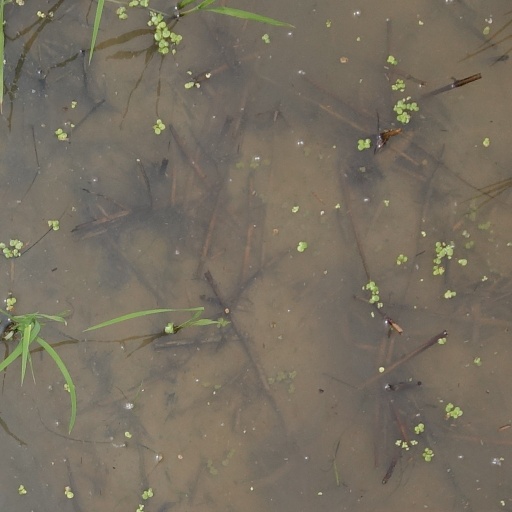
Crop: rice